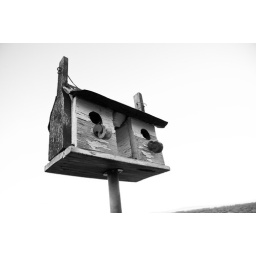
a bird house in taos, nm.